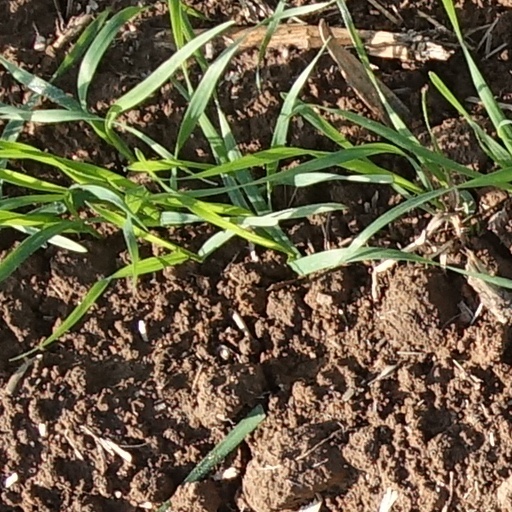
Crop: wheat